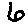
Label: 6